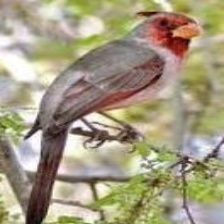
Species: PYRRHULOXIA
Scientific name: CARDINALIS SINUATUS